Sathyaraj

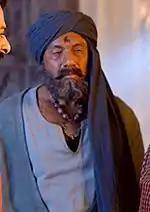
Sathyaraj portraying his role Kattappa on the sets of "" (2017)

In the early 2010's, he accepted supporting roles in films such as "Aagathan", "Guru Sishyan", "Aayiram Vilakku", "Uchithanai Muharnthaal", "Nanban", "Thalaivaa" and "Raja Rani". In "Nanban", he played a college professor and won the Best Supporting Actor awards at the Filmfare, Vijay and SIIMA ceremonies, while in "Thalaivaa", "Raja Rani", "Mirchi" (Telugu) and "Chennai Express" (Hindi) he played father characters. Sathyaraj and Manivannan worked together for the last time in "Nagaraja Cholan MA, MLA", which was Manivannan's 50th and last directorial venture before his death. A sequel to "Amaidhipadai", it was also the 200th film of Sathyaraj and became a box office bomb.